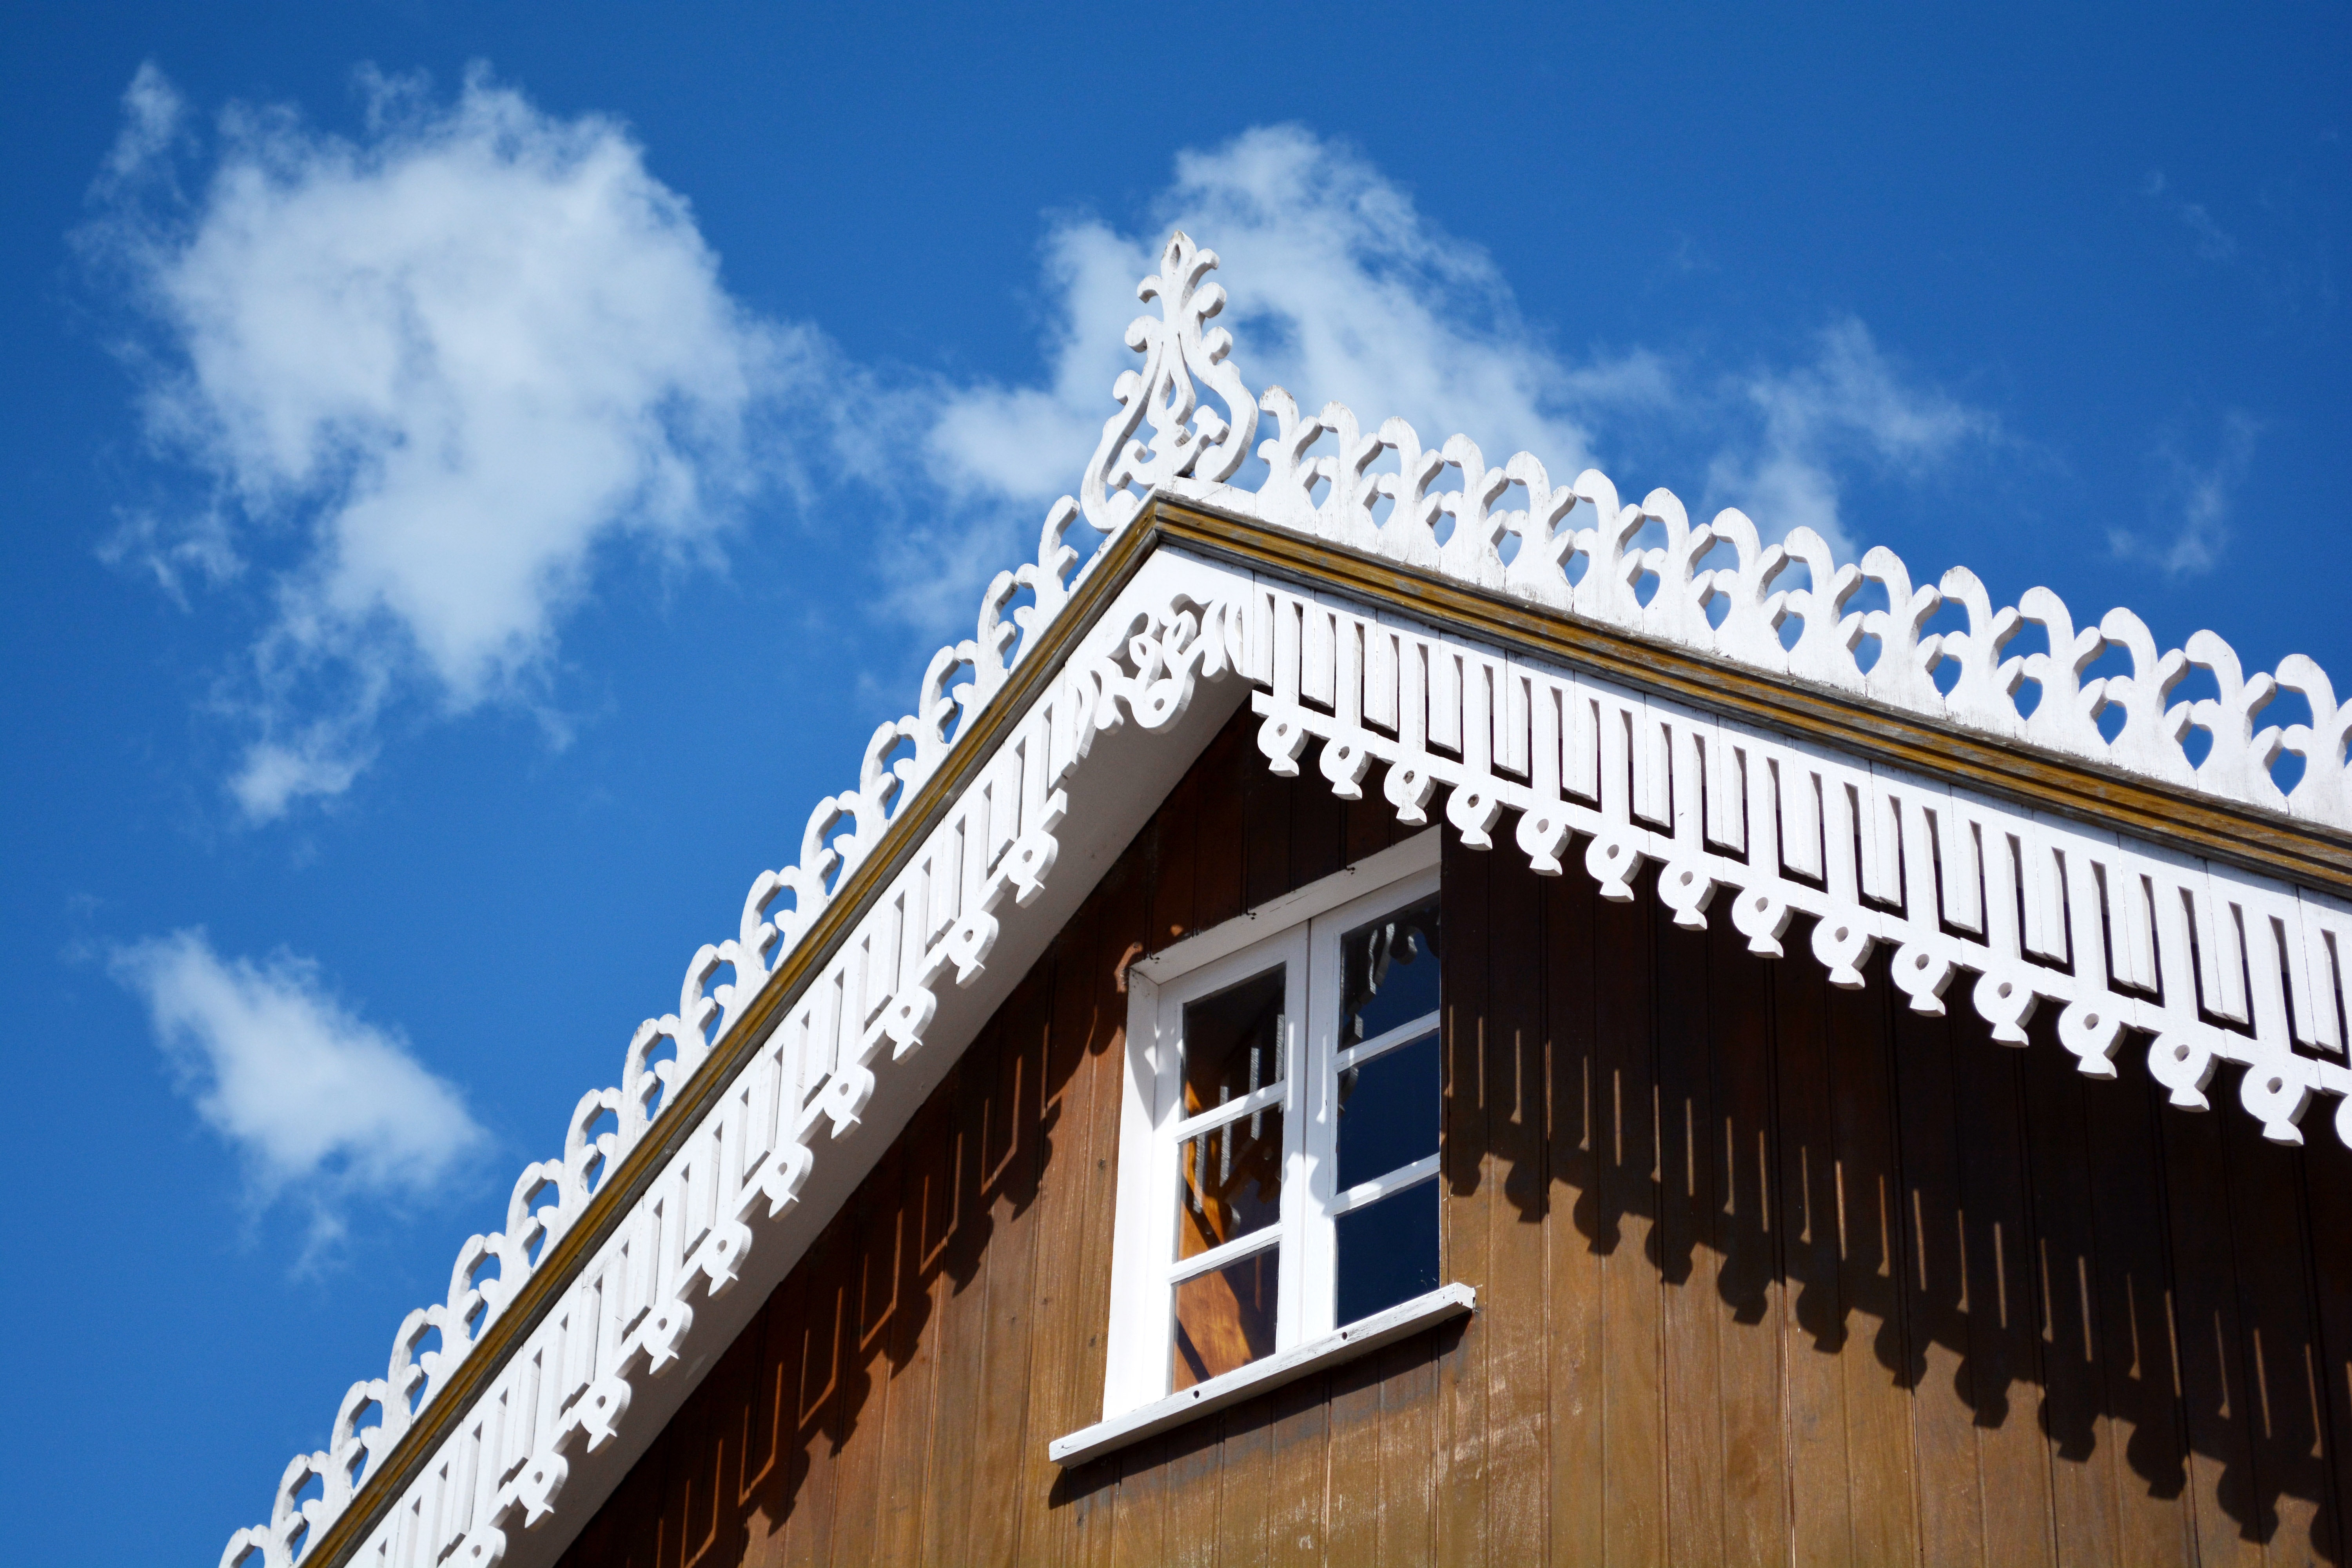
architecture, structure, wood, mansion, house, roof, building, home, landmark, facade, place of worship, old house, facades, historic city, rural area, patrimony